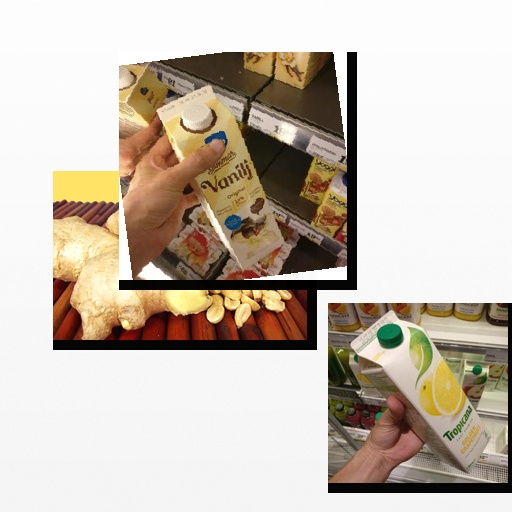
Food items: grapefruit_juice, vanilla_yogurt, ginger